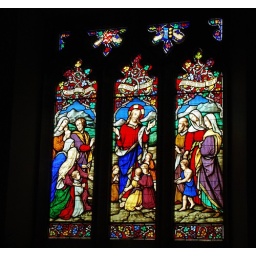
Stained glass window in Church in Castle Coombe